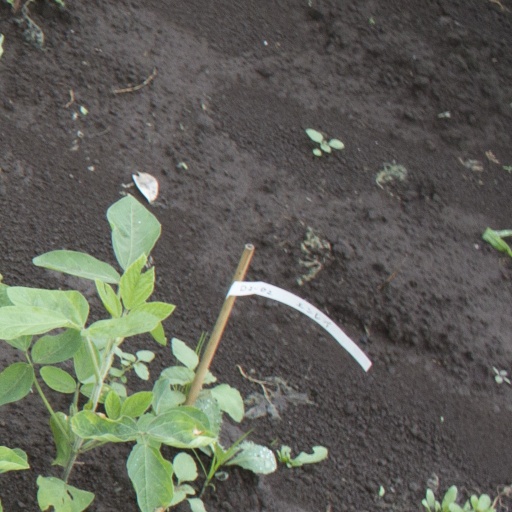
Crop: soybean